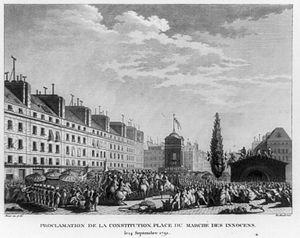
Cette page concerne l'année 1791 du calendrier grégorien.